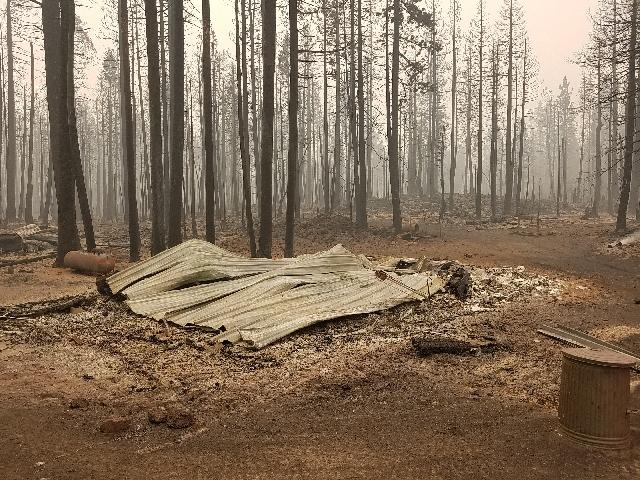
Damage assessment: destroyed